Branched-chain alpha-keto acid dehydrogenase complex

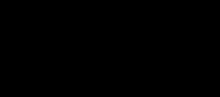
Figure 1: This is the overall reaction catalyzed by the branched-chain alpha-ketoacid dehydrogenase complex.

The mechanism of enzymatic catalysis by the BCKDC draws largely upon the elaborate structure of this large enzyme complex. This enzyme complex is composed of three catalytic components: